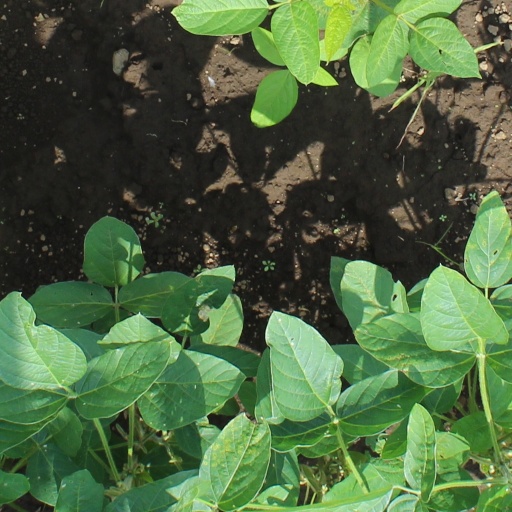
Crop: soybean